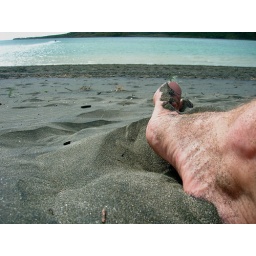
black sand gets hot in the summer